LSWR S11 class

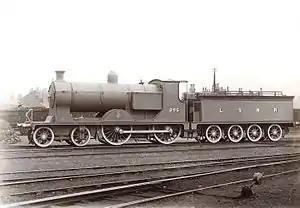
LSWR 395

The LSWR Class S11 was a class of 10 4-4-0 steam locomotives built for express passenger work on the London and Southwestern Railway by Dugald Drummond in 1903.